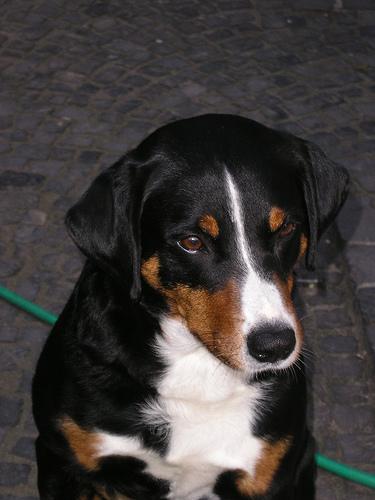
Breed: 234-n000091-Appenzeller